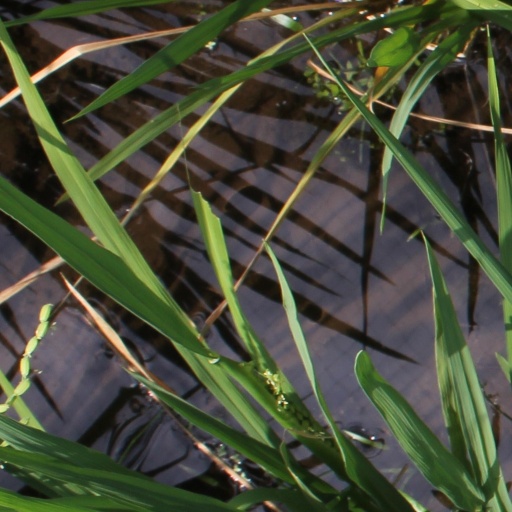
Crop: rice